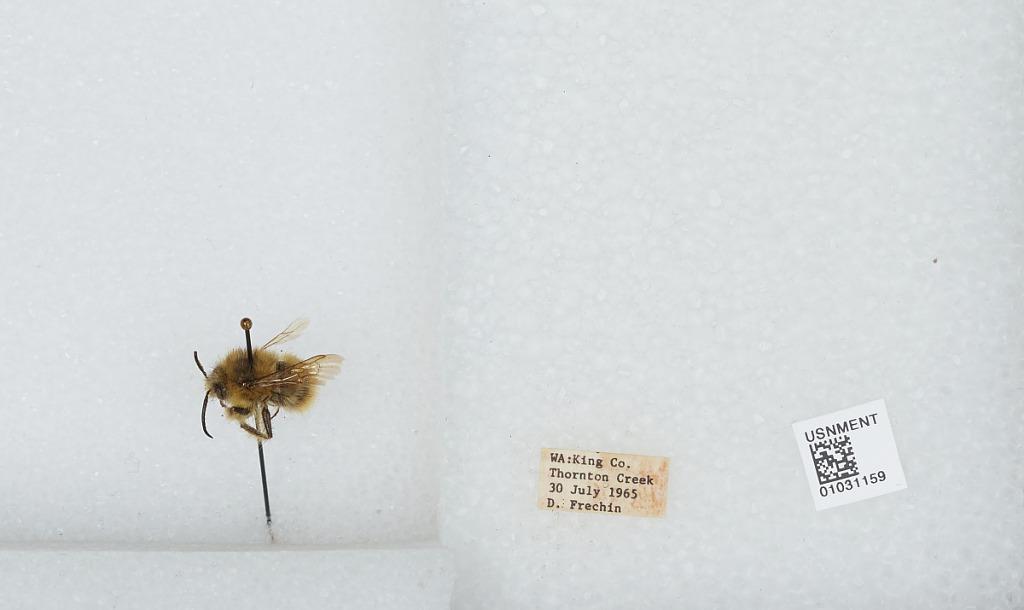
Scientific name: Bombus (Pyrobombus) mixtus Cresson
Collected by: D. Frechin
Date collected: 1965-7-30
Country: United States
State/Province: Washington
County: King
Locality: Thornton Creek
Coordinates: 47.7031, -122.309